Victor Pițurcă

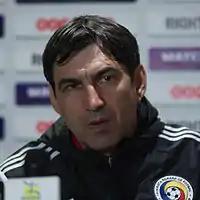
Victor Pițurcă as manager of Romania in 2014

On 14 June 2011, he returned for a third spell in charge of the Romania national team when the chances for qualifying at the Euro 2012 were very low, his objective being to create a team which would qualify for the Euro 2016. He was close to qualify at the 2014 World Cup, finishing the qualification group on the second place behind Netherlands but above Turkey, Hungary, Estonia and Andorra, thus reaching the play-off where they lost 4–2 with Greece. He started with two victories against Greece and Finland and a draw with Hungary at the Euro 2016 qualifiers, then leaving the team to go in Saudi Arabia, but Romania still managed to qualify at the final tournament by using many of the young players that Pițurcă promoted in the last years. Victor Pițurcă has a total of 96 games from his three spells at the national team consisting of 53 victories, 23 draws and 20 losses.